Ogilvie Transportation Center

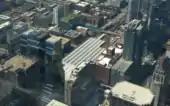
Ogilvie Transportation Center platforms as seen from the Willis (Sears) tower, July 2019. A Harlem-bound Green Line train is visible.

The station has 16 tracks with eight island platforms, each island platform servicing two tracks. Not all the platforms are the same length; the platforms on the western part of the station (tracks 1–10) are significantly longer than the eastern platforms. In general, West Line trains depart from the western platforms (roughly tracks 1–5), Northwest Line trains depart from the middle tracks (6–10), and North Line trains depart from the eastern tracks (11–15). (Track 16 is seldom used by revenue trains.) This is done so that departing and arriving trains do not have to make large switch movements, which would block the use of other tracks and prevent multiple trains from arriving and departing at the same time. Just north of the station, the number of tracks reduces from 16 to six. Switches allow for trains on any of the 16 station tracks to end up on any of these six tracks, and vice versa. About a third of a mile from the station, the six tracks split into two mainlines of four tracks. One mainline turns west, while the other turns northwest. West Line trains take the west tracks, while Northwest and North Line trains take the northwest tracks. Out-of-service trains use the west mainline to access yards and maintenance facilities.